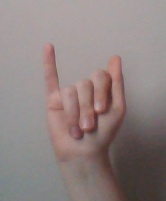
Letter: meem